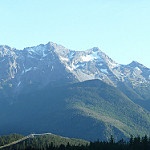
Scene: Outdoor